John Harlan Kim

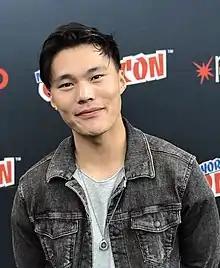
Kim at the New York Comic Con

John Kim (born 10 January 1993) is an Australian actor of Korean descent. He is known for playing Ezekiel Jones on the 2014–2018 American adventure television series "The Librarians".